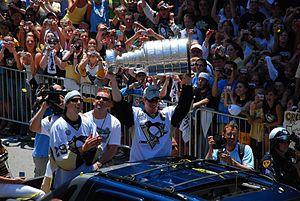
La saison 2008-2009 des Penguins de Pittsburgh est la quarante-et-unième saison de la franchise de hockey sur glace au sein de la Ligue nationale de hockey. Après une saison 2007-2008 qui s'est conclue par un titre de champion de division ainsi que de conférence, les Penguins ont échoué en finale de la Coupe Stanley contre les Red Wings de Détroit.